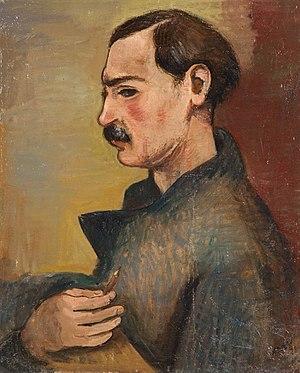
Lucie Valore, pseudonyme de Lucie Veau, née à Angoulême le 18 mars 1878 et morte à Paris le 19 août 1965, est une artiste peintre et graveur française.
Georges Kars, pseudonyme de Georg Karpeles, ou Jiri Karpeles, dit aussi Georges Karpeles, né le 2 mai 1880, selon d'autres sources 1882 à Kralupy, et mort le 5 février 1945 à Genève, est un peintre tchécoslovaque dont la carrière se situe principalement en France.